Tate Gymnasium

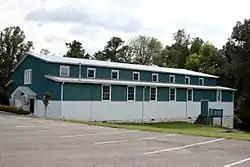

Tate Gymnasium is a historic building in Tate, Georgia built in 1923 to serve the local high school. It was added to the National Register of Historic Places on December 12, 2002. It is located at 5600 Georgia 53 East.